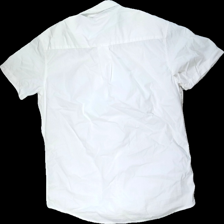
View: back
Type: Shirt
Category: Men
Brand: Deval
Colors: White, Blue
Material: 100% cotton
Cut: Regular
Size: L
Season: All
Price range: 50-100
Recommended usage: Reuse